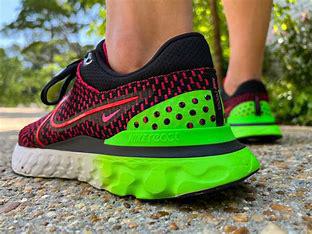
Brand: Nike
Model: React Infinity Run Flyknit 3